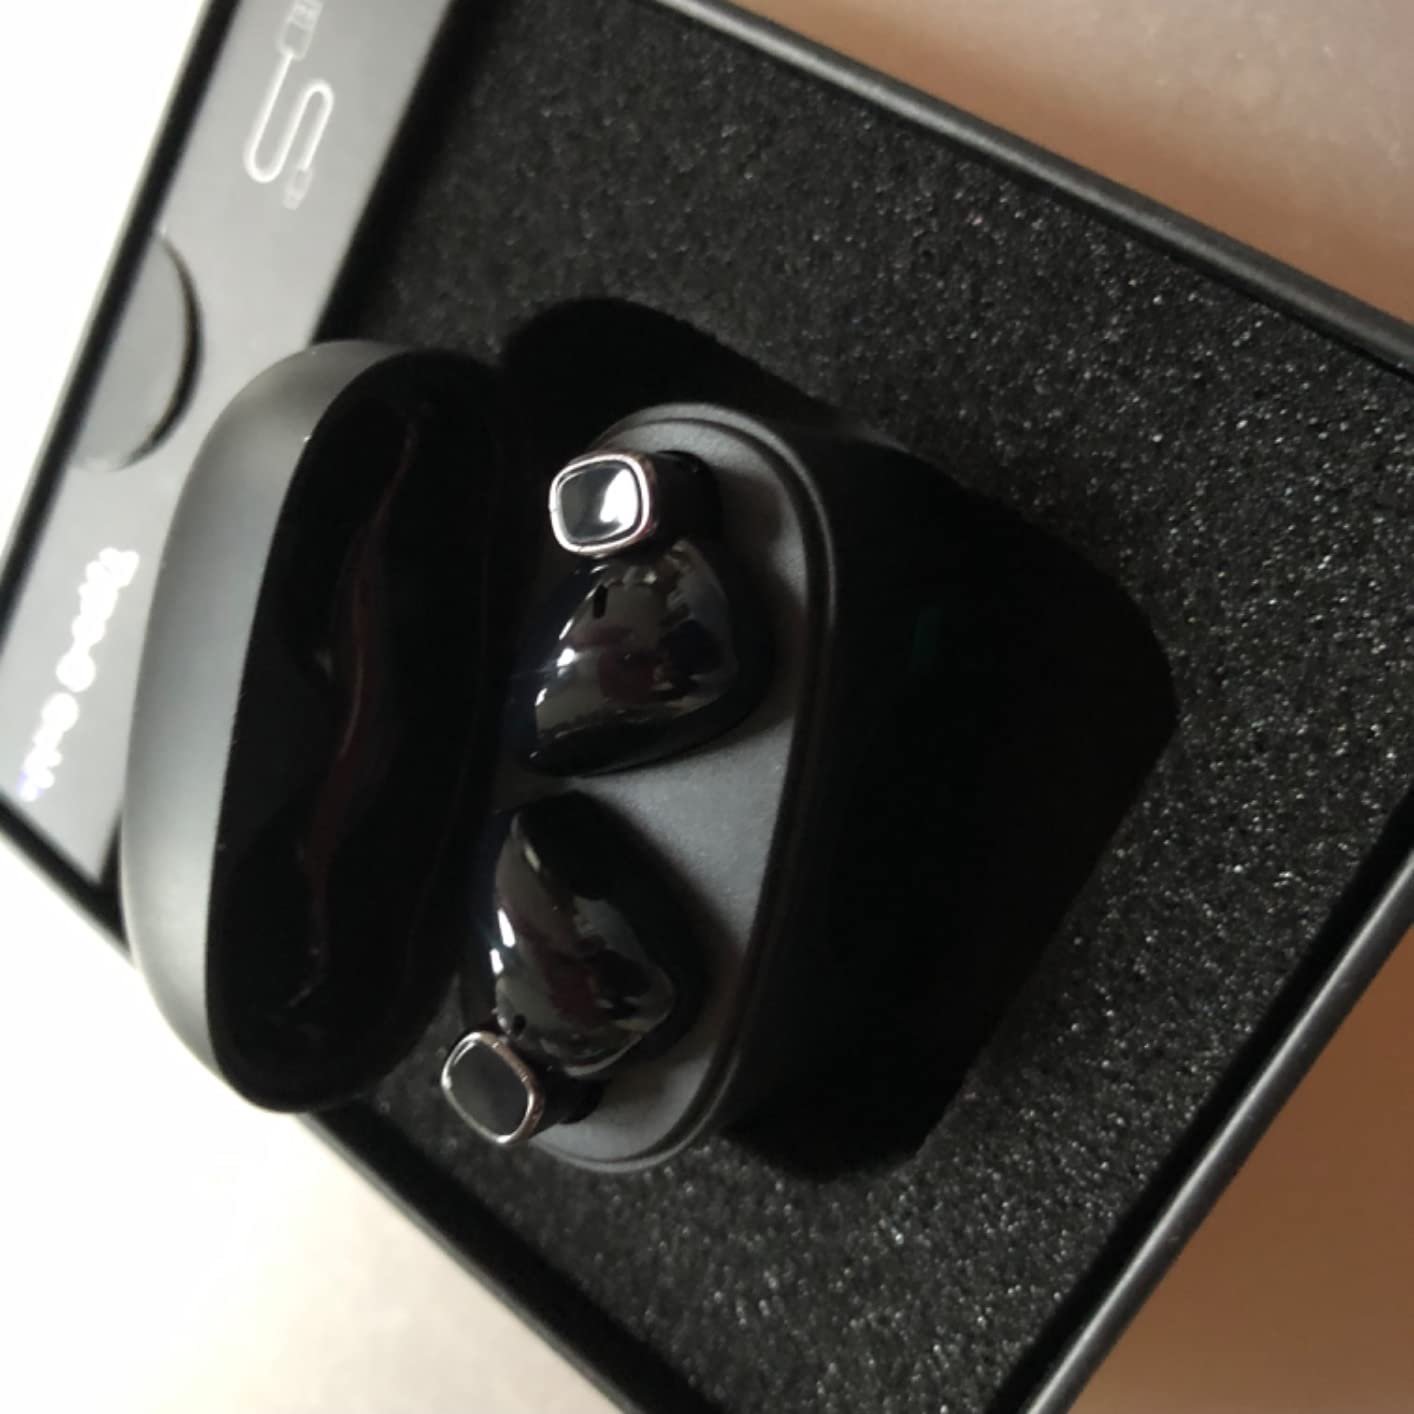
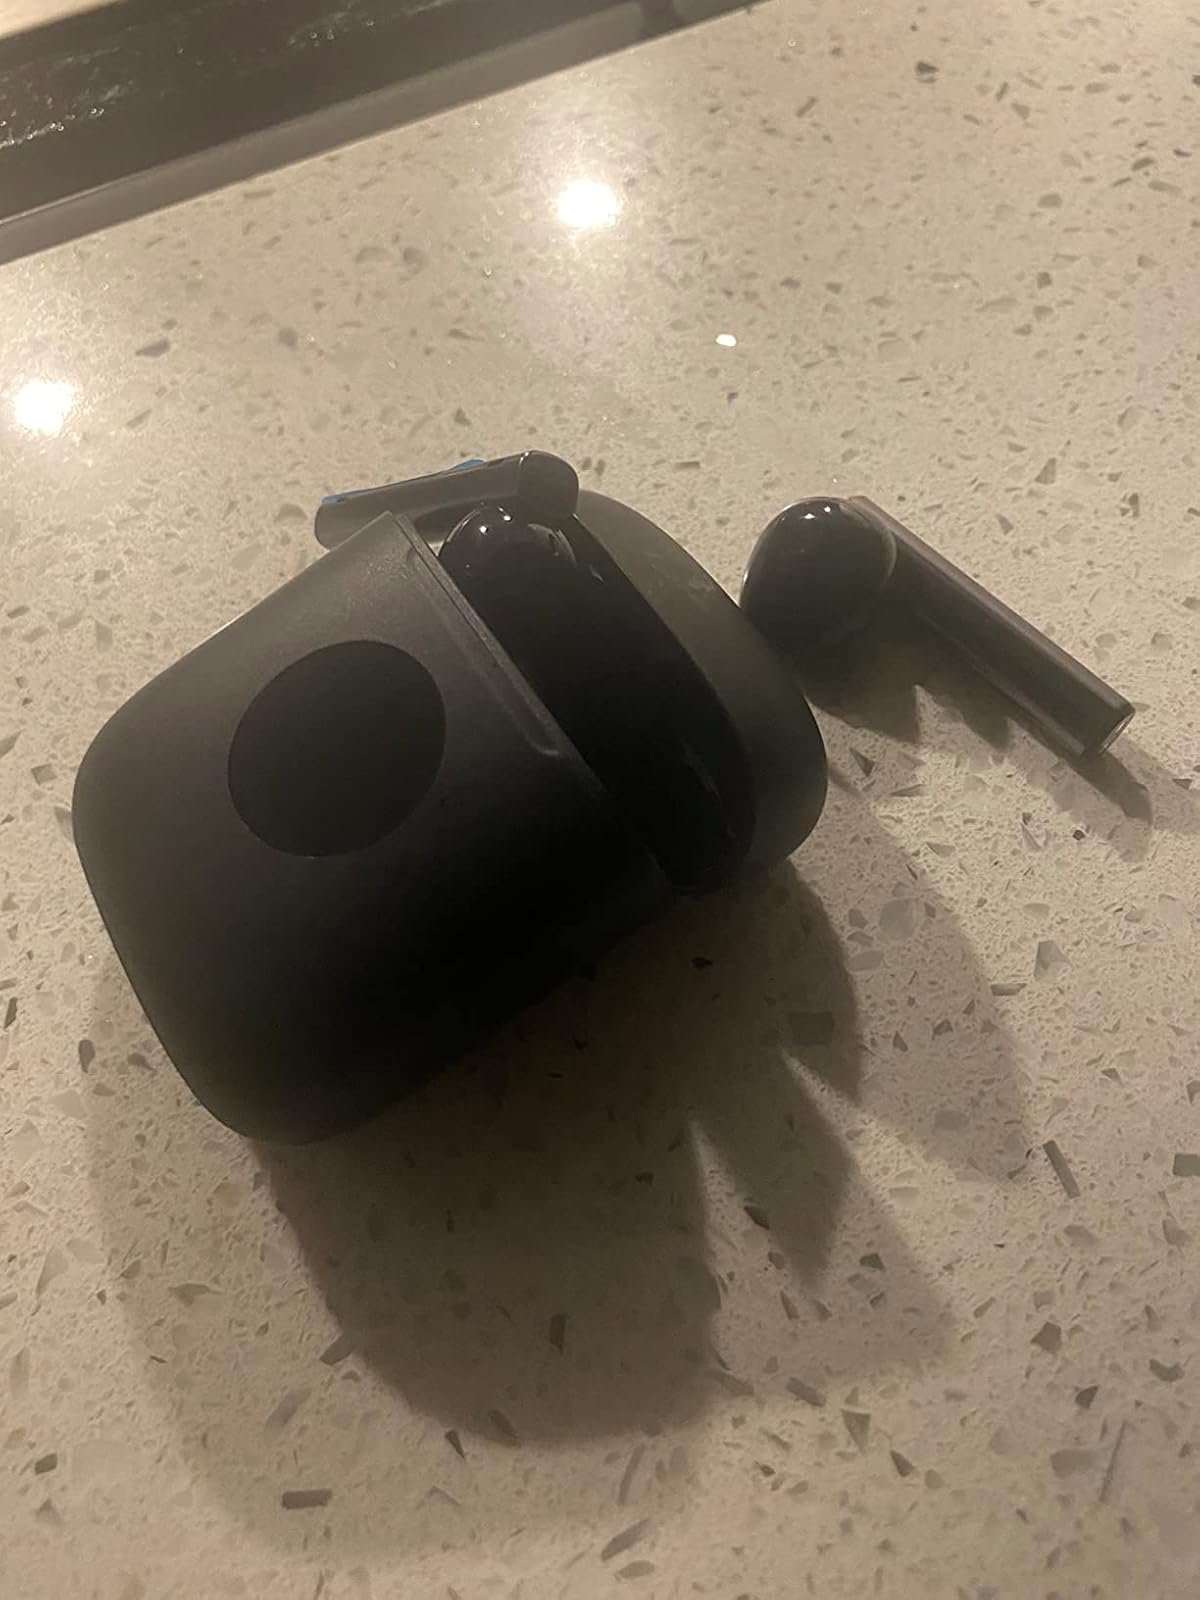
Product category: earbuds
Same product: yes